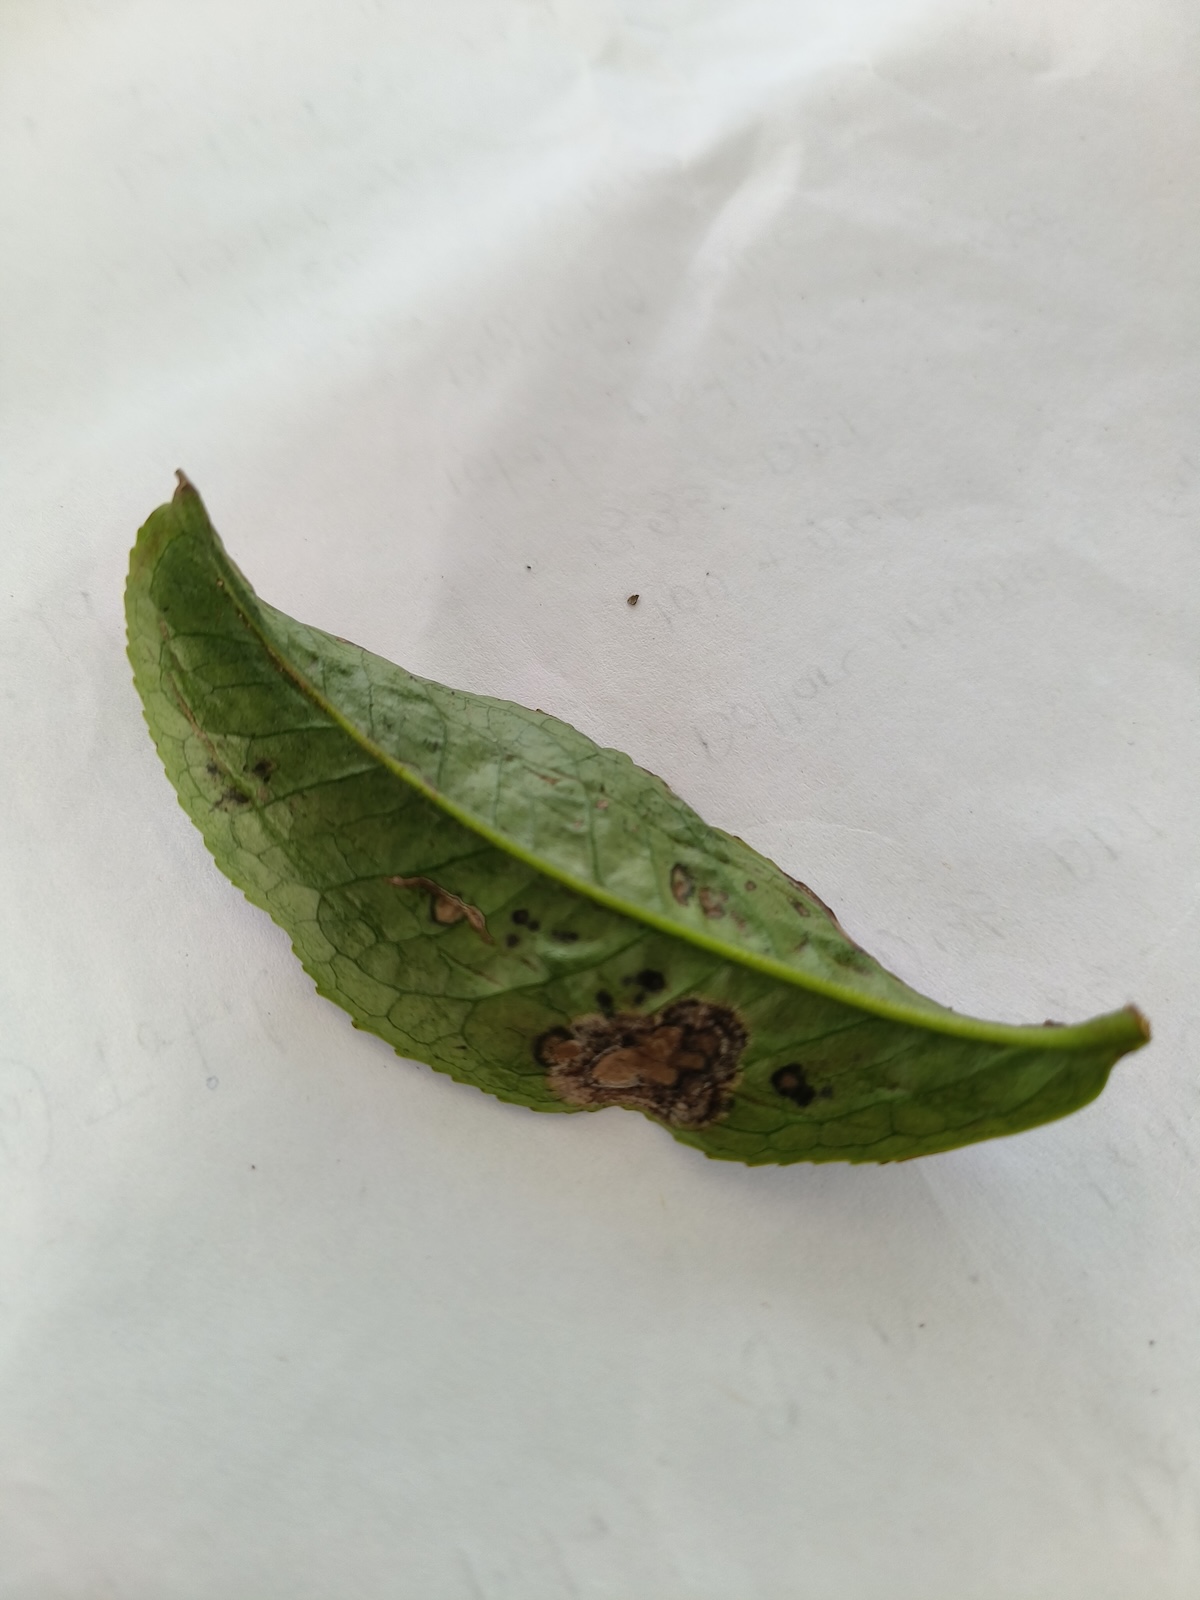
Label: Brown Blight